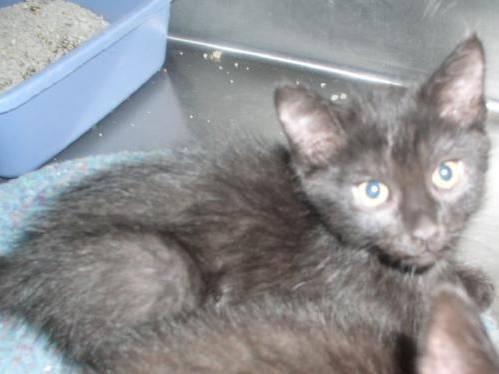
cat